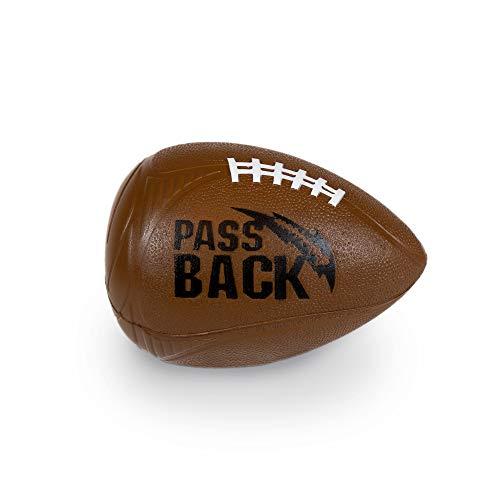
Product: Passback Peewee Foam Football, Ages 4+, Elementary Training Football
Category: Toys & Games | Sports & Outdoor Play | Toy Sports | Toy Football
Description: From peewees to pros, the Passback Football helps elevate your game in every phase of your football career.
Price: $14.52
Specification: ProductDimensions:5.9x5.2x4.8inches|ItemWeight:3.2ounces|ShippingWeight:3.2ounces(Viewshippingratesandpolicies)|ASIN:B00AMV6894|Itemmodelnumber:123|Manufacturerrecommendedage:3yearsandup